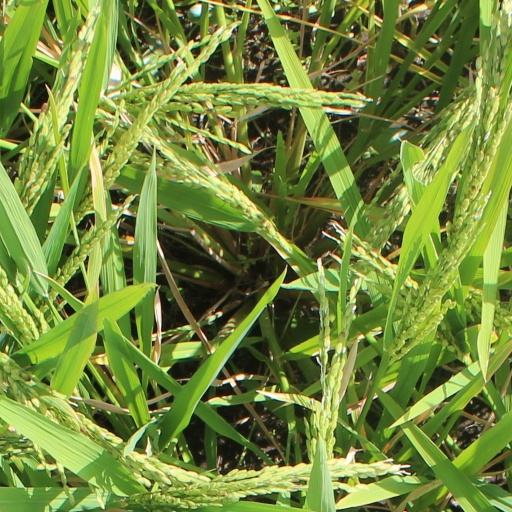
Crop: rice